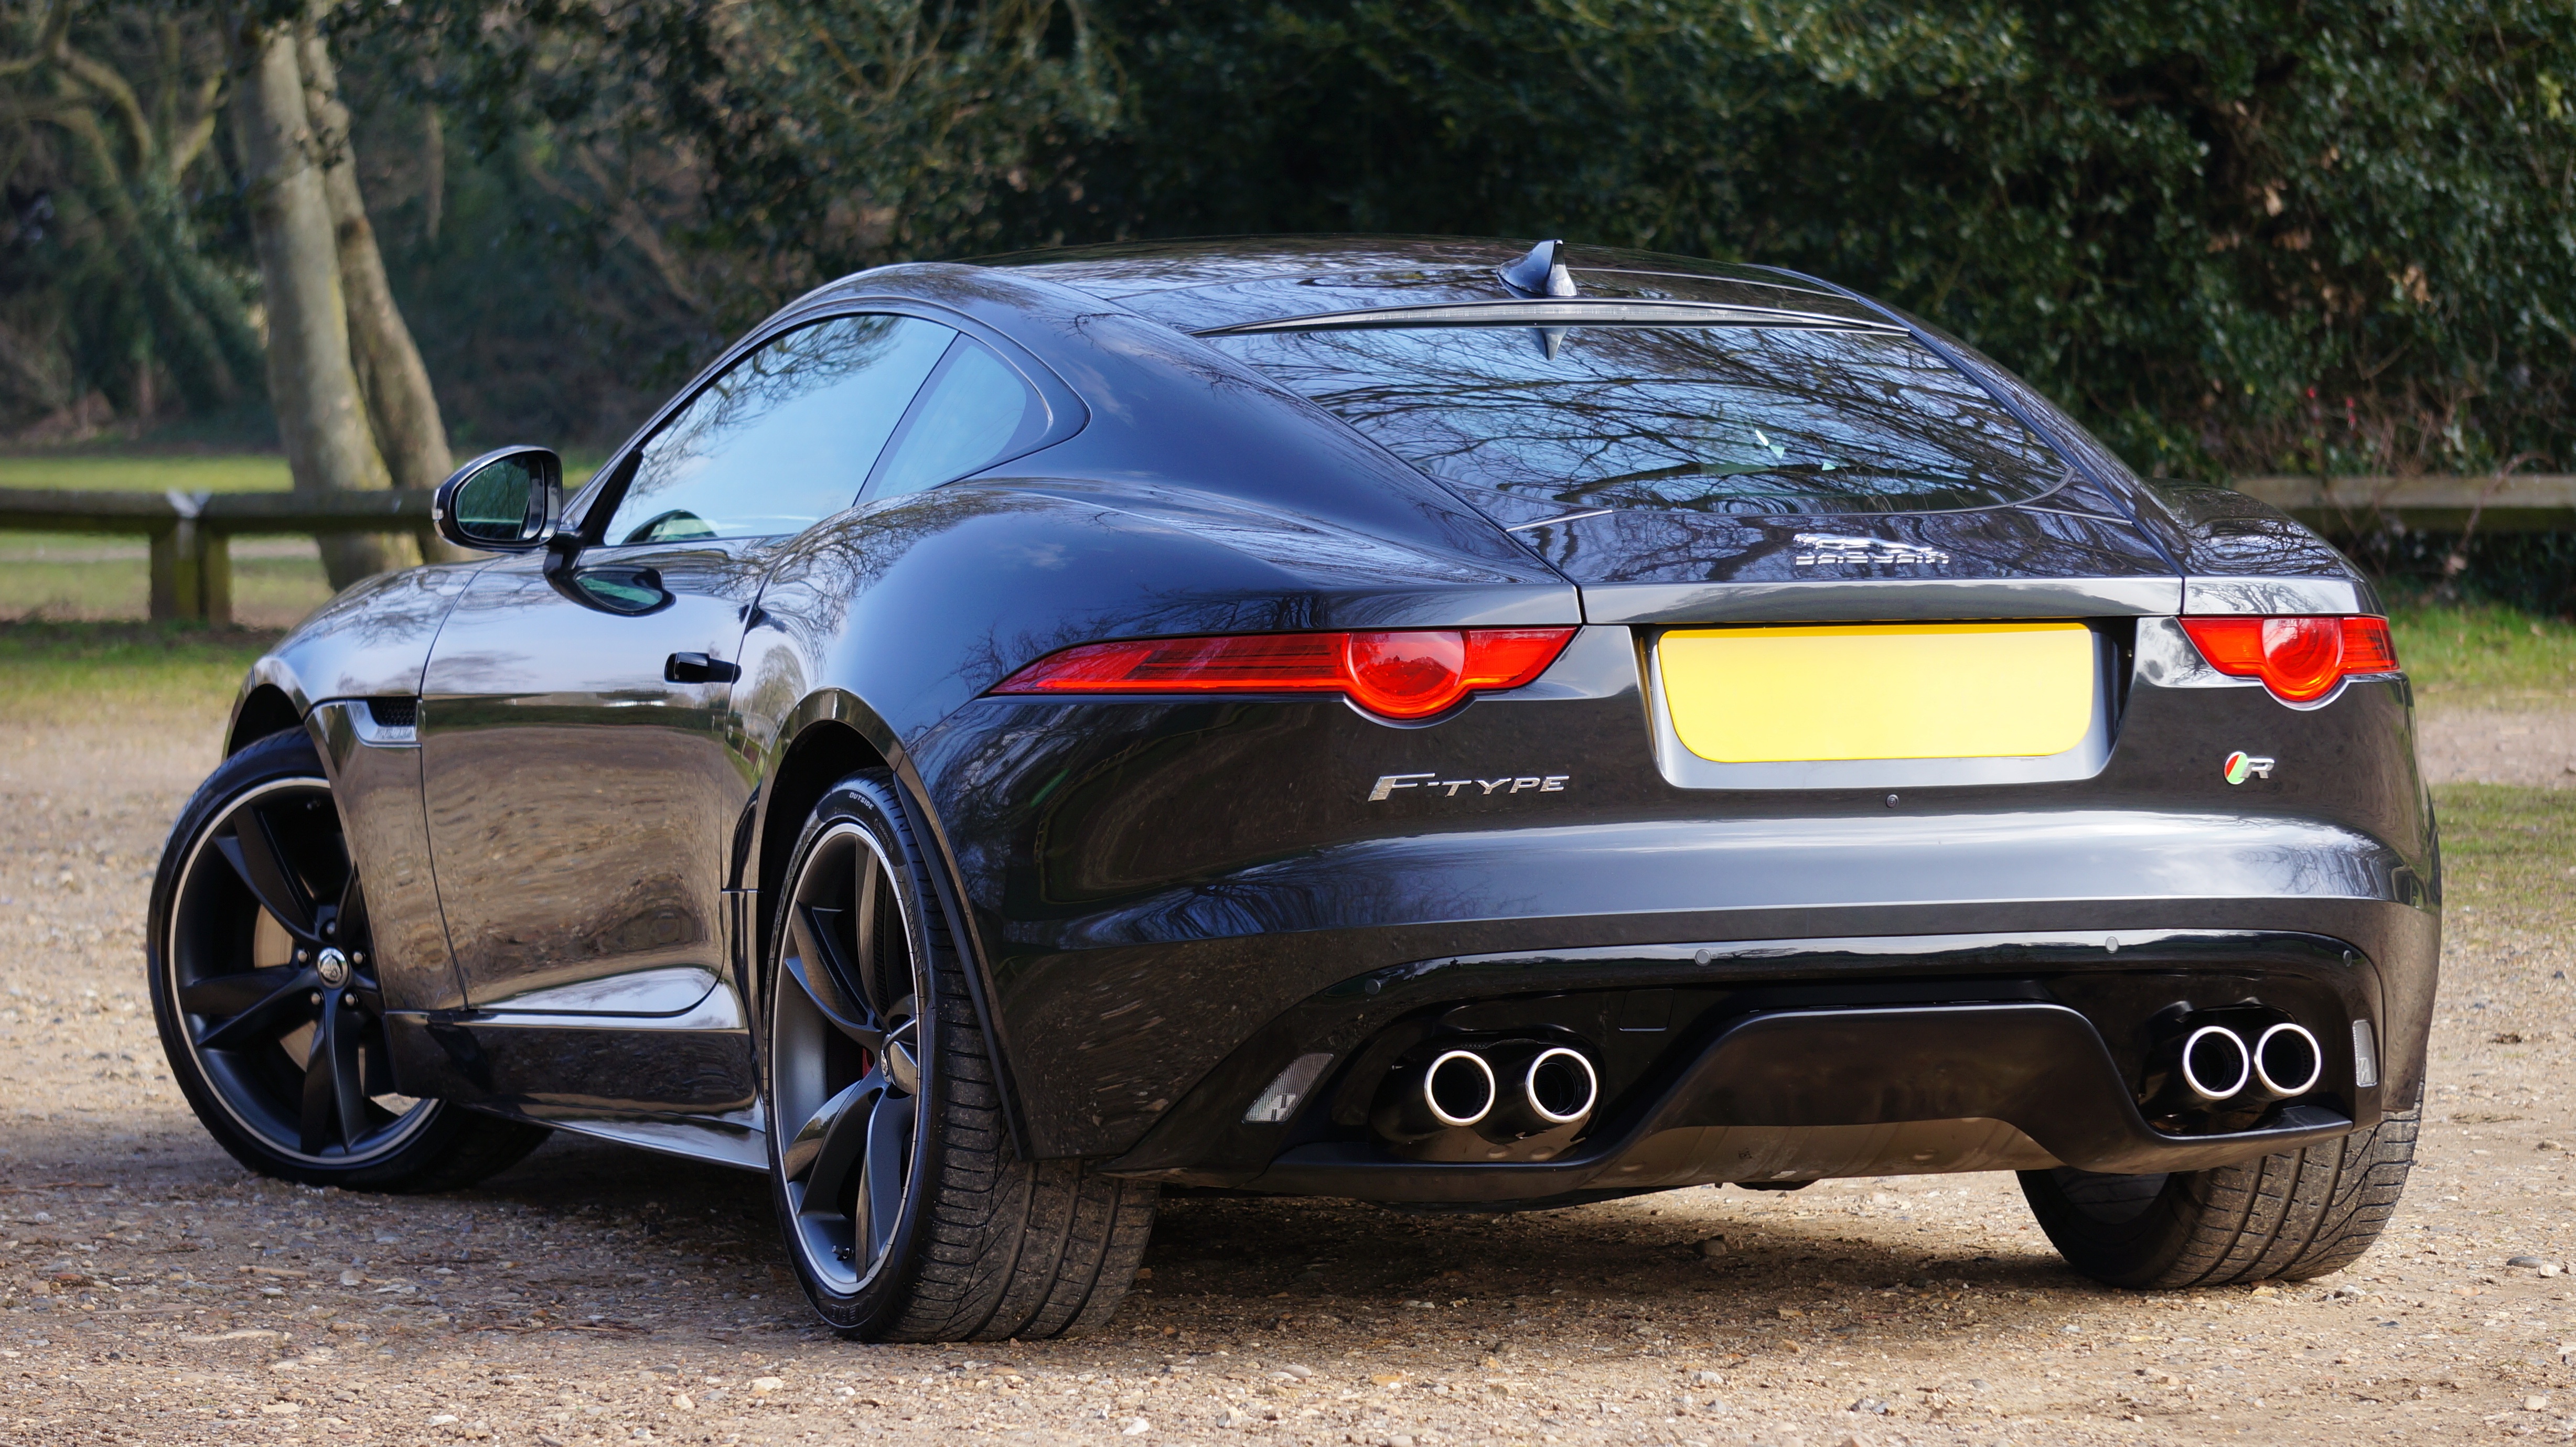
car, wheel, automobile, transportation, vehicle, auto, speed, automotive, sports car, supercar, power, luxury, performance, jaguar, convertible, coupe, fast, sportscar, f type, land vehicle, automobile make, automotive exterior, automotive design, luxury vehicle, performance car, family car, executive car, aston martin dbs, aston martin vanquish